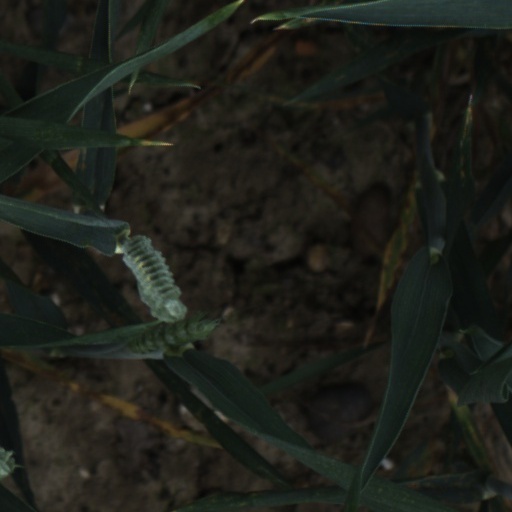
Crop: wheat